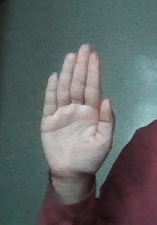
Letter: seen